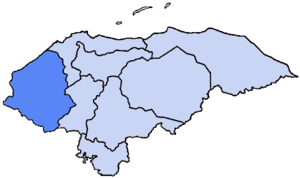
Le diocèse de Santa Rosa de Copán est une Église particulière de l'Église catholique du Honduras.